Castle Grant

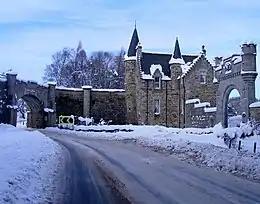
The gate house of Castle Grant

Castle Grant stands a mile north of Grantown-on-Spey and was the former seat of the Clan Grant chiefs of Strathspey in Highlands, Scotland. It was originally named Freuchie Castle but was renamed Grant in 1694. The castle is a Category A listed building and the grounds are included in the Inventory of Gardens and Designed Landscapes in Scotland. The castle was sold by the Grant family in 1983, remaining in private ownership since.